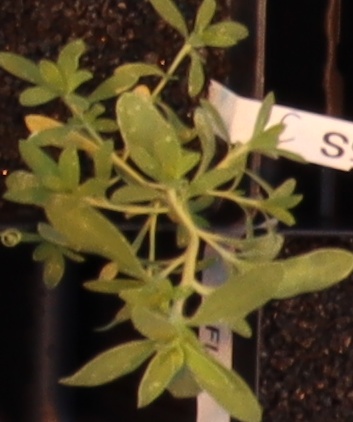
Label: Kochia